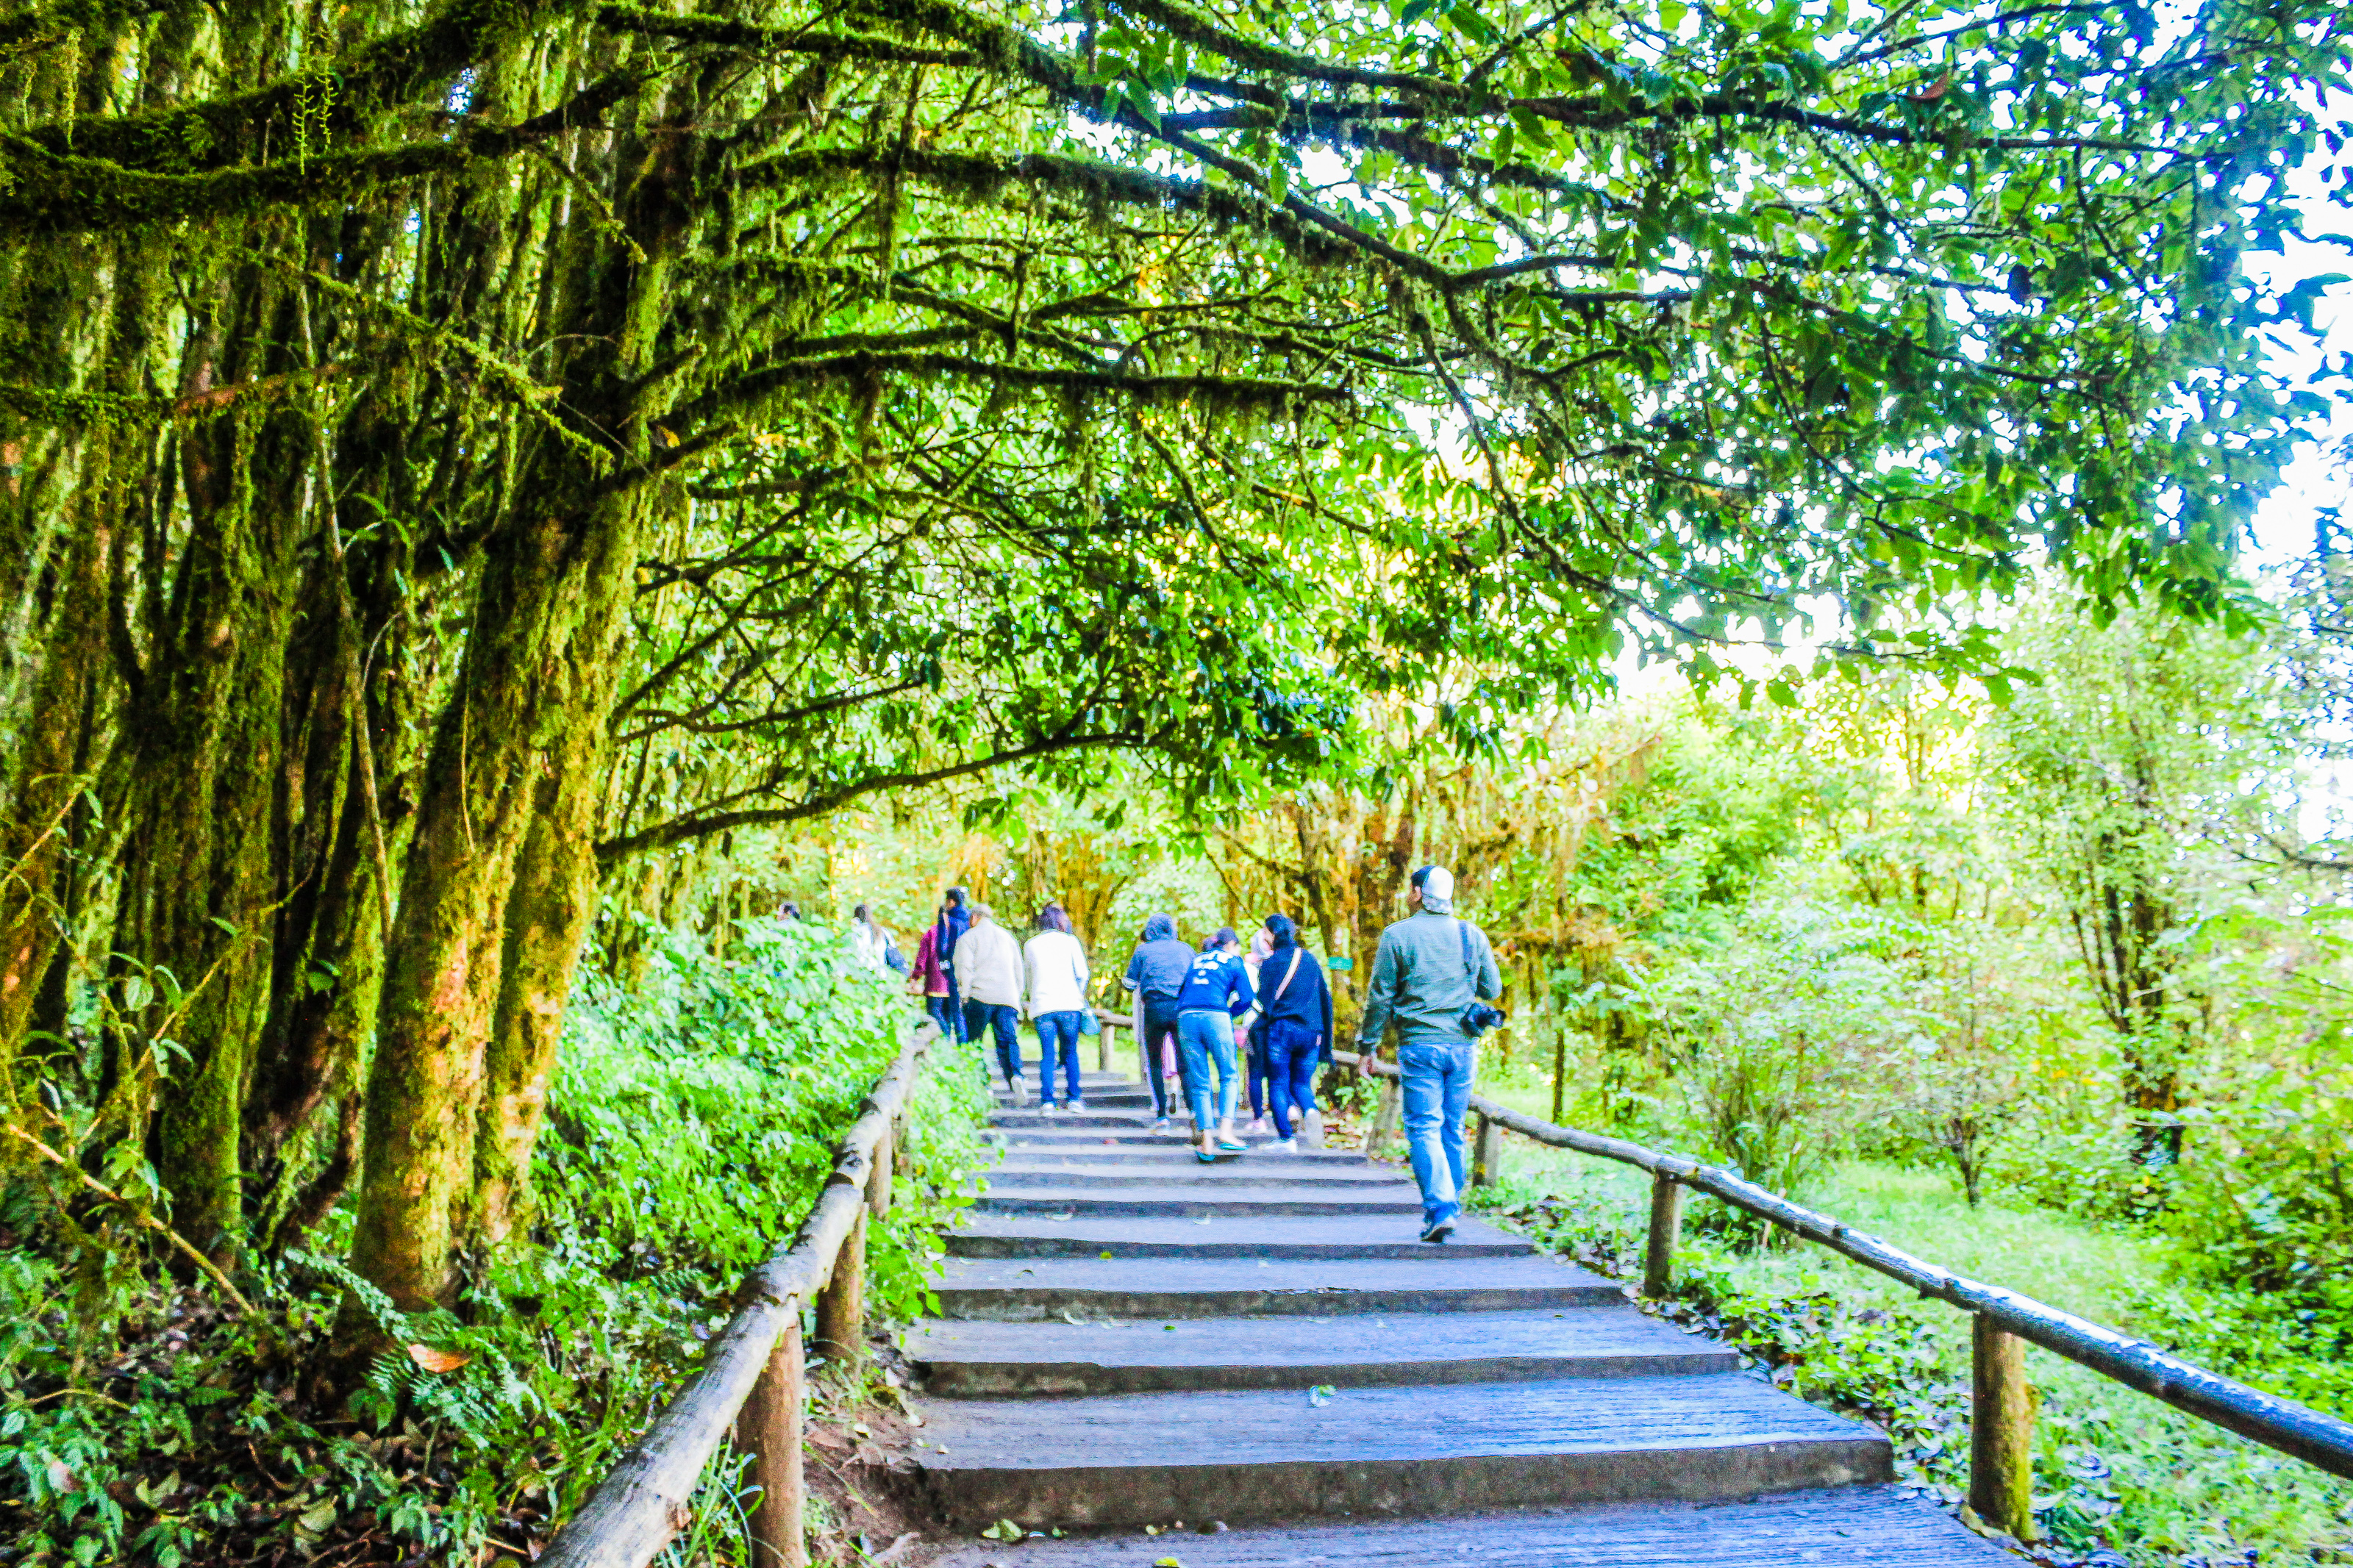
nature, park, forest, green, tree, wood, leaf, plant, thailand, chiangmai, landscape, natural, national, tropical, wild, inthanon, outdoor, rainforest, beautiful, environment, rain, evergreen, scenery, asia, travel, moss, sunshine, tourism, background, jungle, People in nature, natural landscape, photograph, nature reserve, vegetation, natural environment, walkway, botany, walking, woody plant, branch, woodland, spring, grass, old growth forest, thoroughfare, leisure, trail, valdivian temperate rain forest, photography, boardwalk, bridge, botanical garden, state park, nonbuilding structure, path